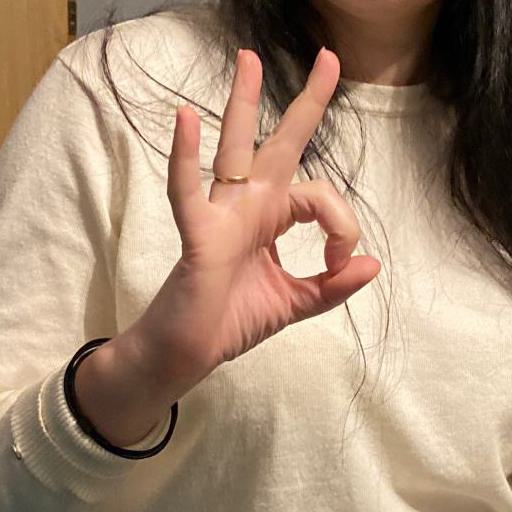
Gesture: ok